Super Bowl XLVI halftime show

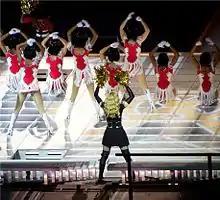
Madonna dancing with pom-poms during "Give Me All Your Luvin. M.I.A. ("front") showed her middle finger to the camera near the end of her verse.

M.I.A. extended her middle finger to the camera near the end of her verse in "Give Me All Your Luvin instead of singing the word "shit", and the media compared the incident to Janet Jackson's 2004 wardrobe malfunction. According to "People", "Call it a finger malfunction? Madonna was supposed to be the center of attention during the Super Bowl halftime show Sunday, but the Queen of Pop was upstaged by her collaborator M.I.A., who flipped off the camera at one point during the performance, prompting swift apologies from the NFL and NBC." Madonna expressed her disappointment in an interview with host Ryan Seacrest on his talk show, "On Air with Ryan Seacrest". She said that it was a "teenager ... irrelevant thing" for M.I.A. to do, and was "out of place" in the show: "I was really surprised. I didn't know anything about it. I wasn't happy about it. I understand it's punk rock and everything, but to me there was such a feeling of love and good energy and positivity; it seemed negative."